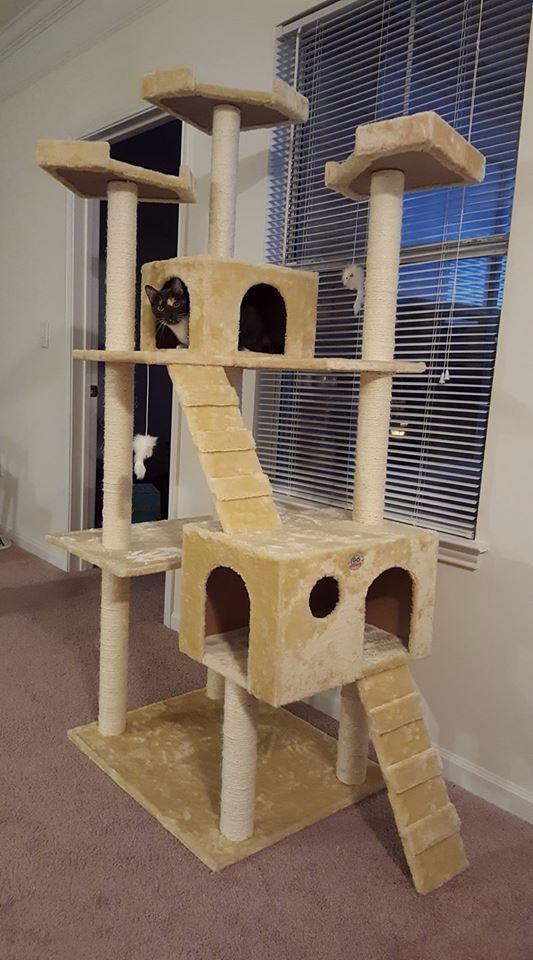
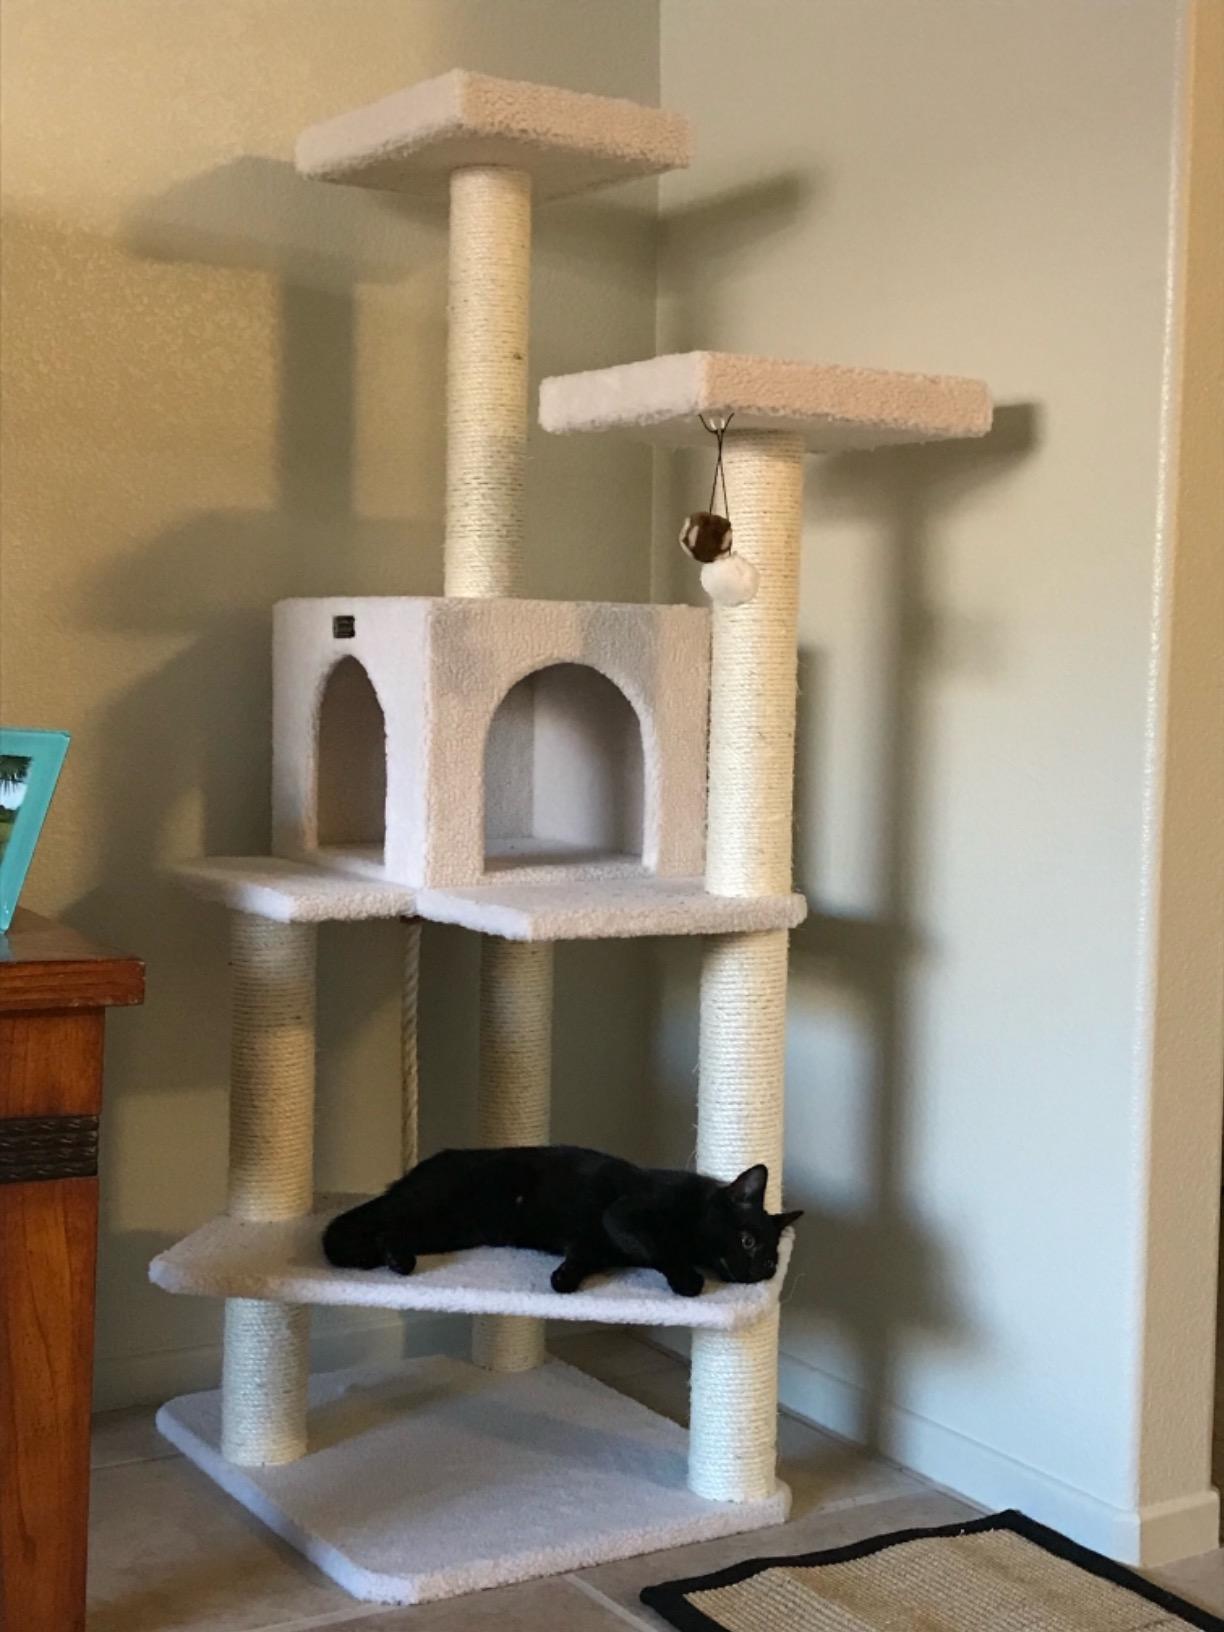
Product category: items_cat tree
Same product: no